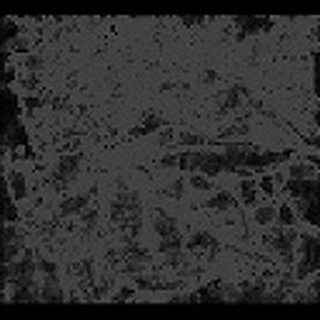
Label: cotton_bacterial_blight